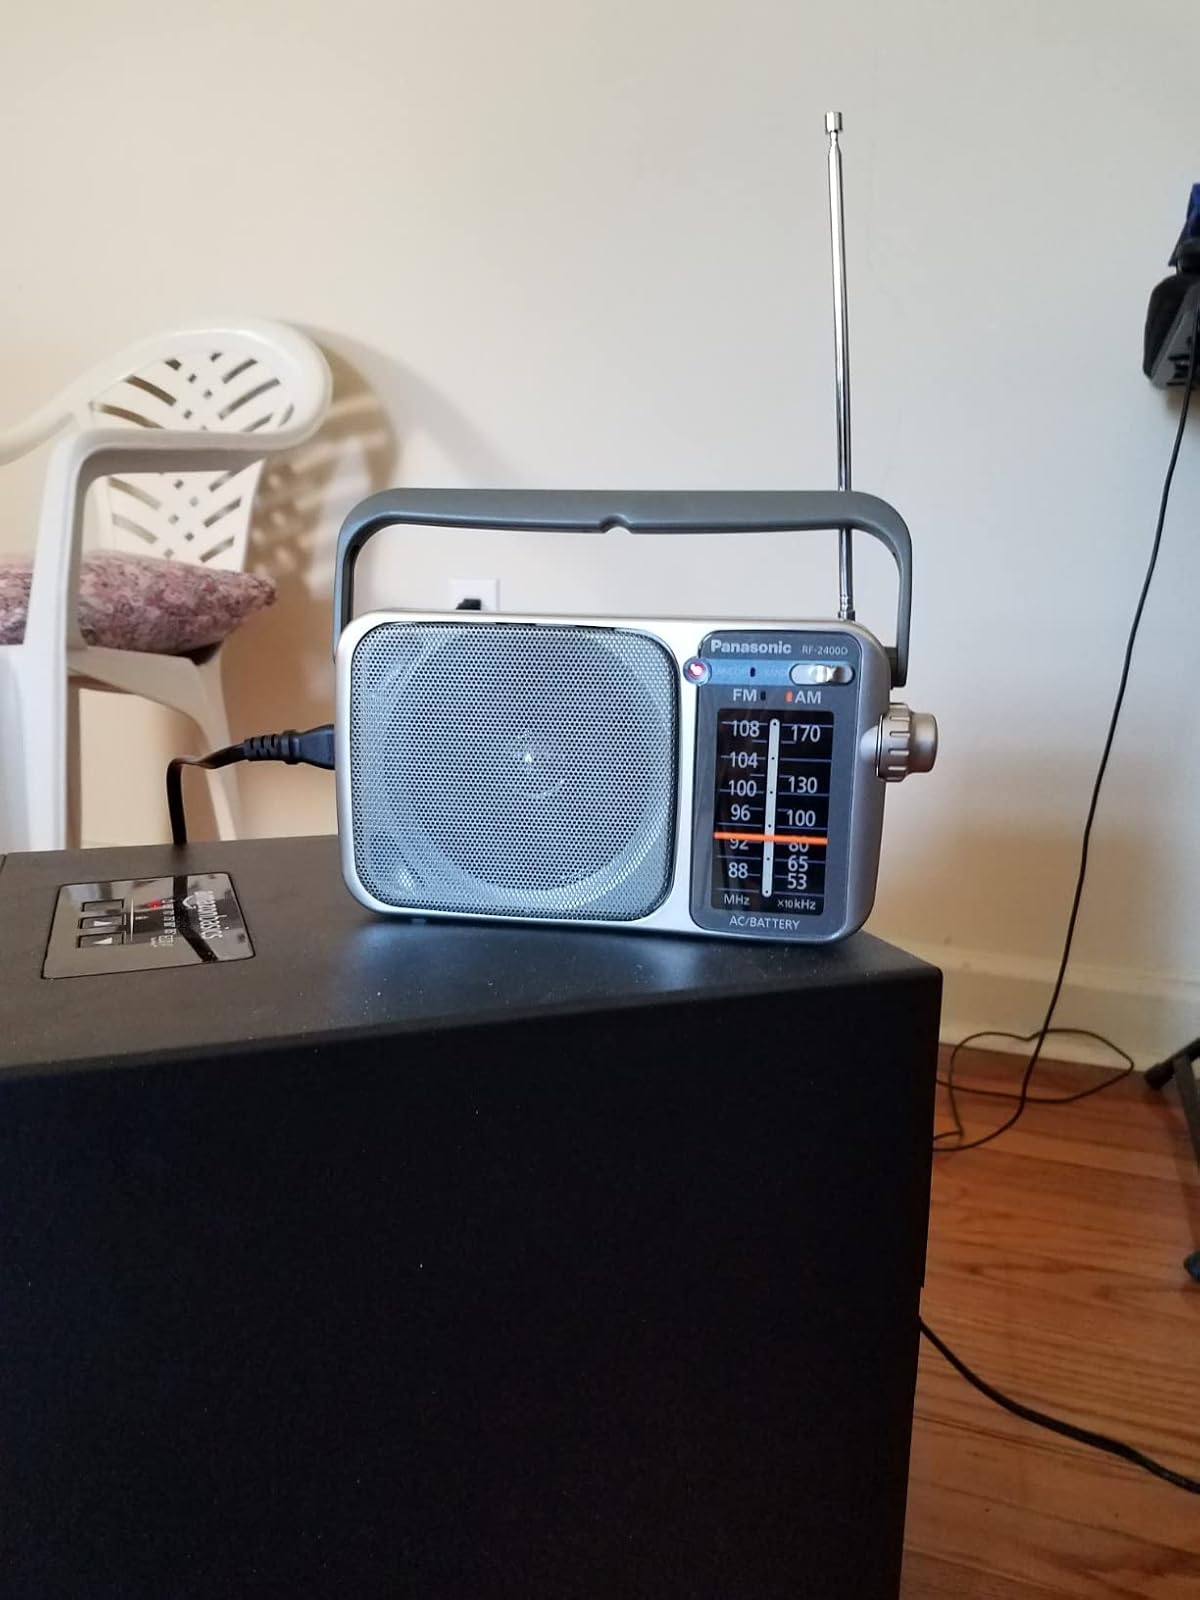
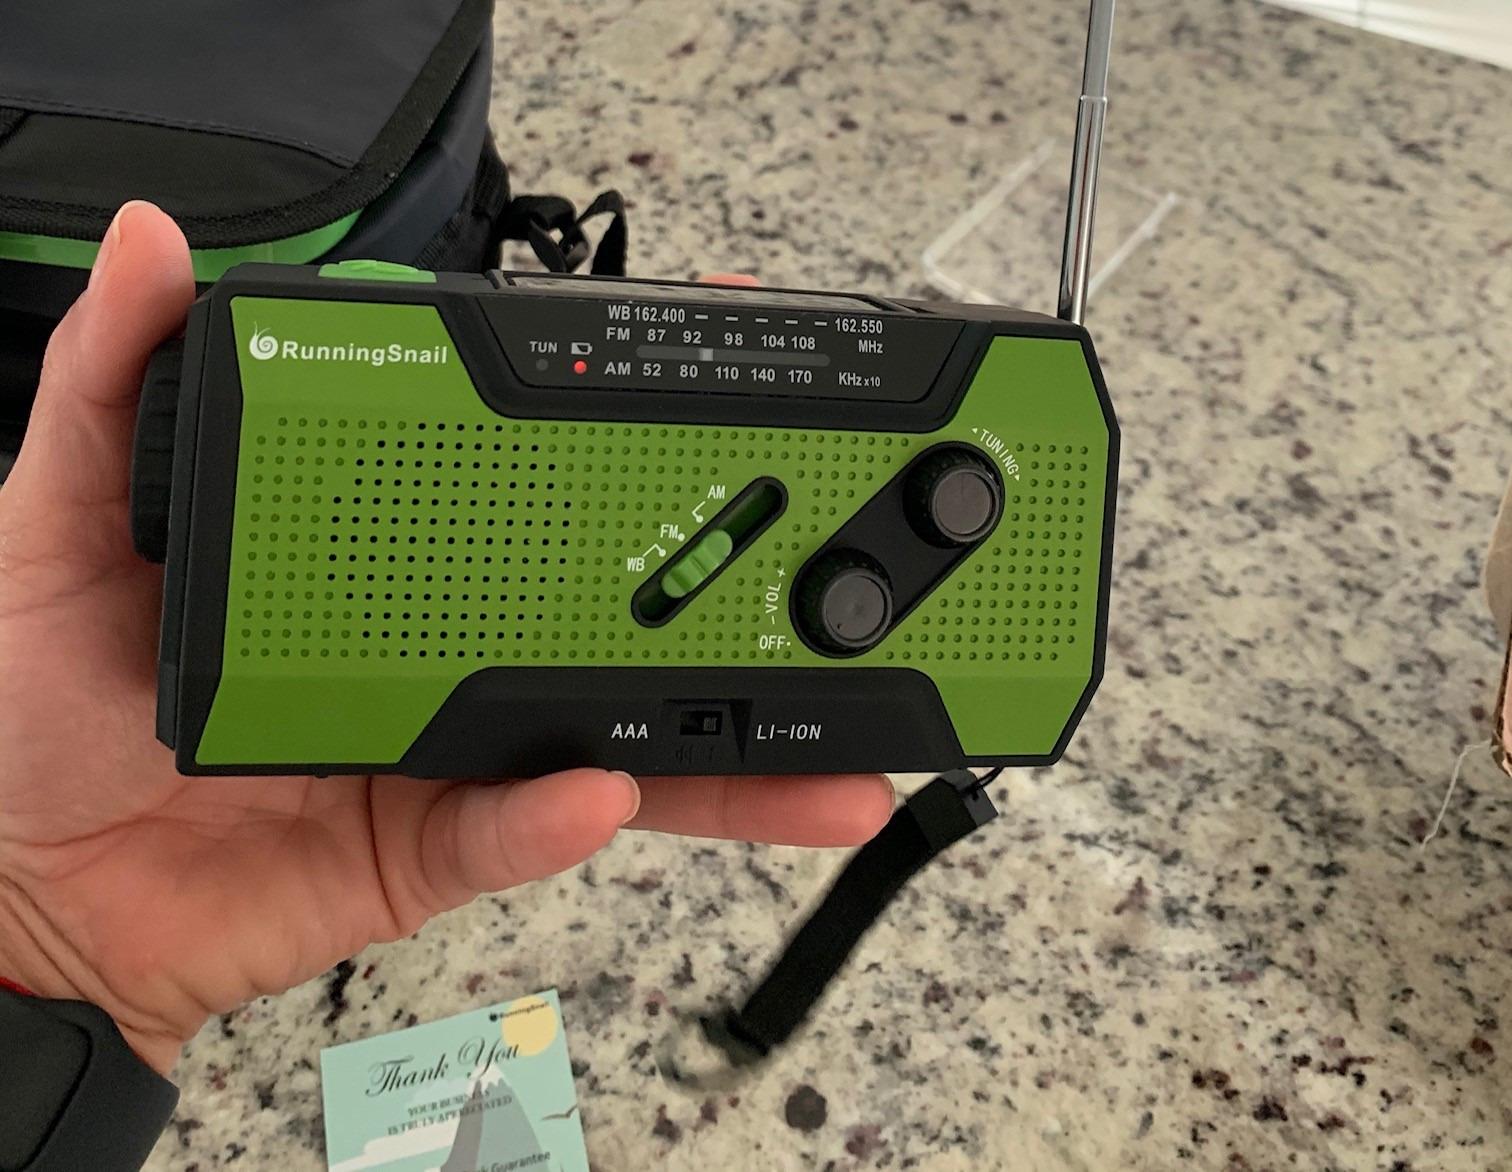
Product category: radio
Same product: no